Opera della Luna

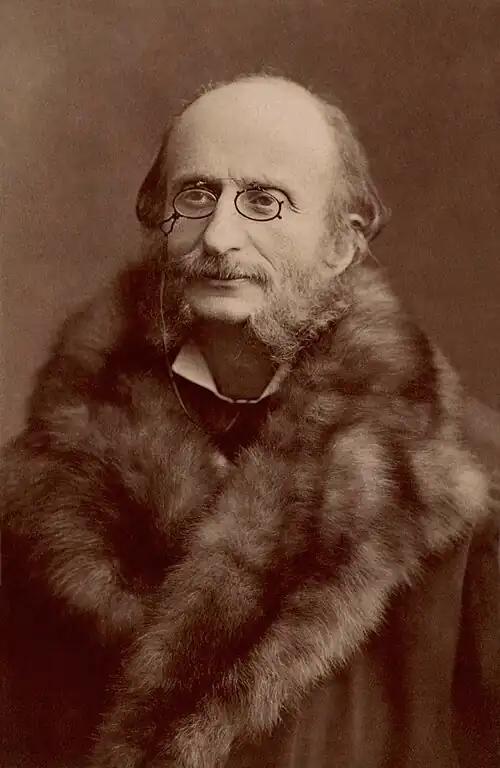
The company has mounted several Offenbach works

Early on, the year after its first success with "The Parson's Pirates", the company produced a Donizetti adaptation, "Lucia, The Bride of Lammermoor". As it turned out, the opera would be OdL's only non-comic piece, and Clarke decided that the company was better off making a name for itself through its zany comic productions than competing in the standard repertoire against the other small touring British opera companies.